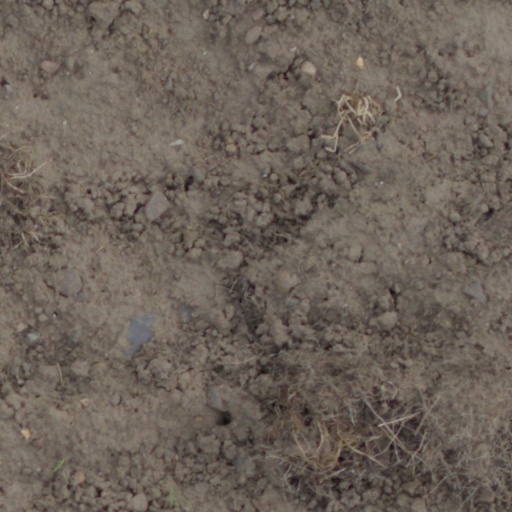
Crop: wheat